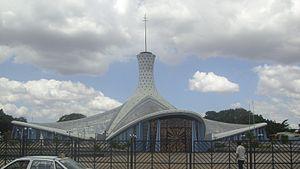
La cathédrale de Barquisimeto ou cathédrale Notre-Dame-du-Mont-Carmen est une cathédrale vénézuélienne située dans la ville de Barquisimeto, capitale de l'État de Lara. D'architecture moderne et siège de l'archidiocèse de Barquisimeto, elle est due à l'architecte Jahn Bergkamp qui la conçoit en forme de paraboloïde hyperbolique et dont la construction débute en 1953 et s'achève en 1968.
Les juridictions catholiques du Venezuela sont organisées en neuf provinces ecclésiastiques, chacune dirigée par un archevêque. Ces provinces sont elles-mêmes divisées en 25 diocèses et 9 archidiocèses, chacune dirigée par un évêque ou un archevêque. Il y a, en outre, trois vicariats apostoliques, un ordinariat militaire et deux exarchats apostoliques pour les Églises melkite et syriaque.